Nordic Indo-Germanic People

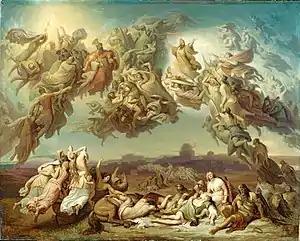
"Die Hunnenschlacht" (""The Battle of the Huns""), a painting by Wilhelm von Kaulbach, presents the battle of the Catalaunic Fields as a gigantomachy.

Richard Darré, a leading figure in the "völkisch" movement and author of "Peasantry as the Source of Life of the Nordic Race", promoted the idea of a sedentary Indo-Germanic population that expanded through successive migrations and conquests. He argued that these people originated in southern Sweden or northern Germany and eventually expanded toward the Mediterranean region. While describing the Indo-Germans as both agricultural and sedentary, Darré reconciled this apparent contradiction by referencing the "ver sacrum" ritual. Originally a Roman rite involving the offering of spring produce, Darré reinterpreted it as a migration ritual derived from earlier Nordic practices, According to Darré, the Indo-Germans were initially farming warriors who became nomadic out of necessity, driven by a continuous search for arable land. During the Dorian migrations and later the Germanic migrations of late antiquity, they are said to have avoided urban centers, choosing instead to settle in rural areas. This preference for the countryside, he argued, distinguished the northern Indo-Germans, including the Dorians and the Germans, from the urbanized populations they encountered. In Darré’s interpretation, the "ver sacrum" ritual was also linked to conquest, with the occupation of land accompanied by the subjugation of native populations, following a model he associated with ancient Sparta.